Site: brandenburg
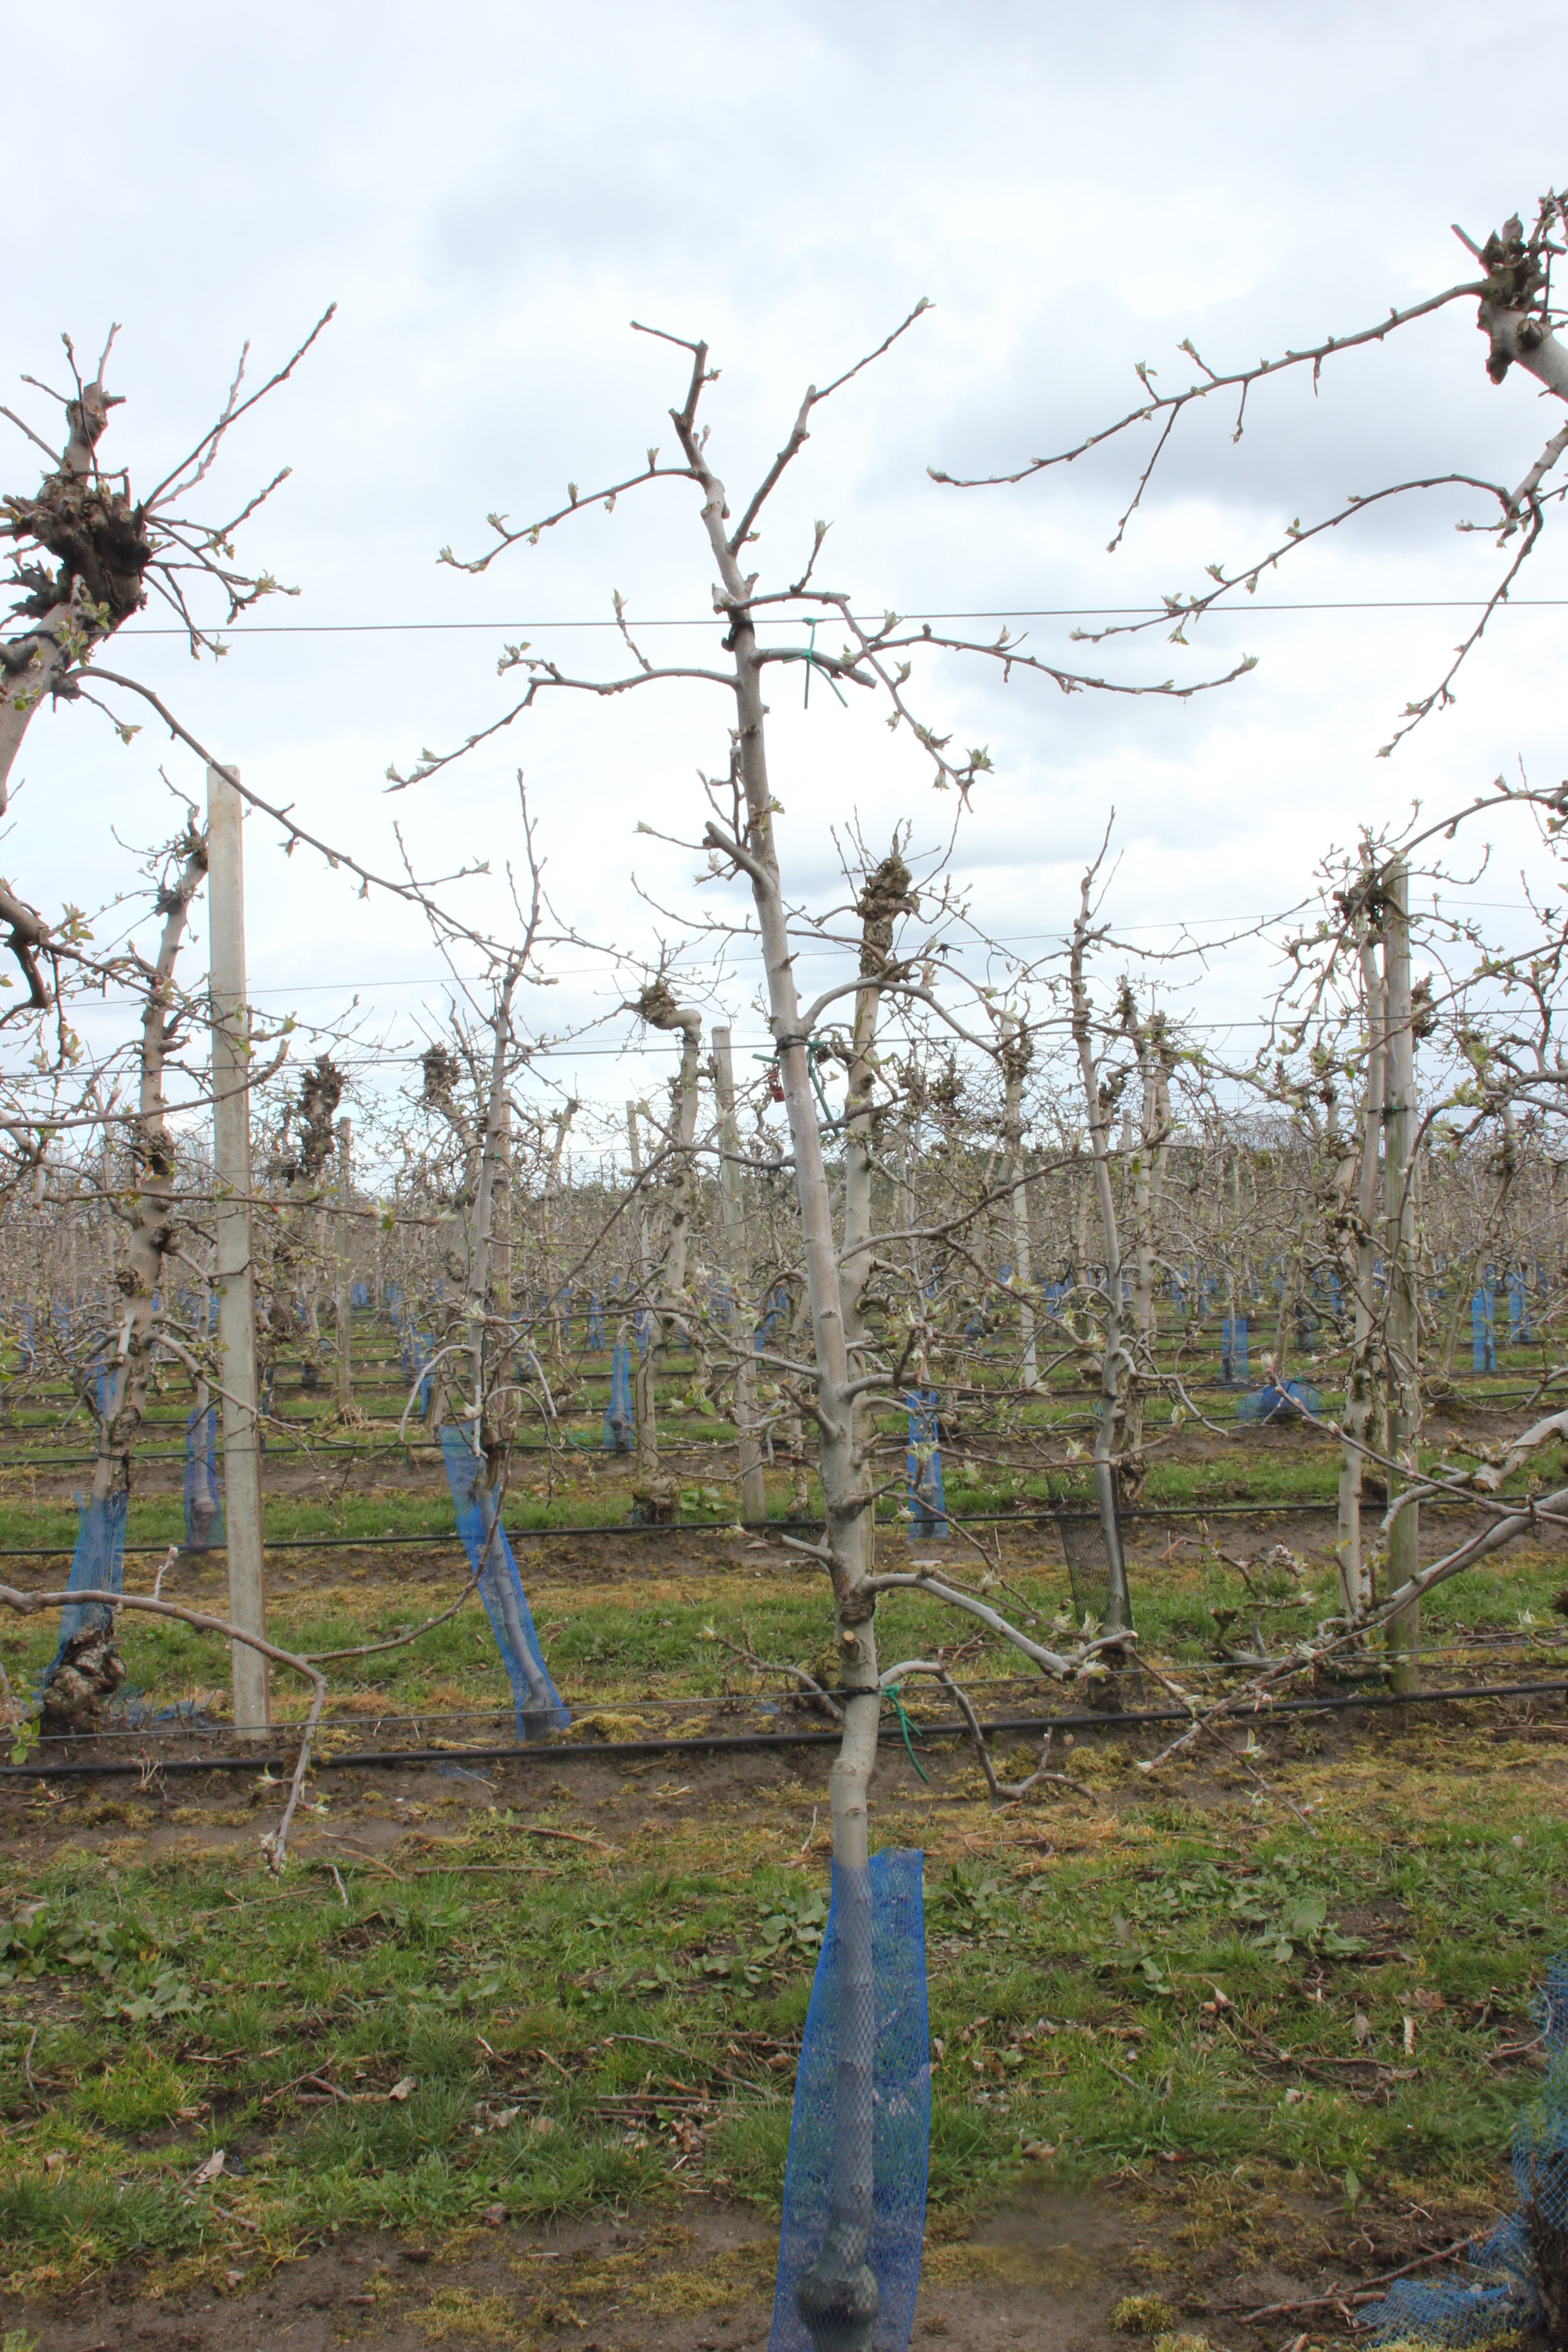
Growth stage (BBCH 55): Inflorescence emergence